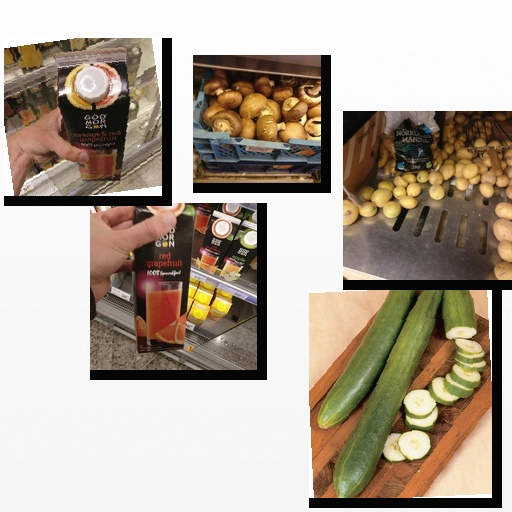
Food items: potato, grapefruit_juice, mushroom, red_grapefruit_juice, cucumber